Assimilation (French colonialism)

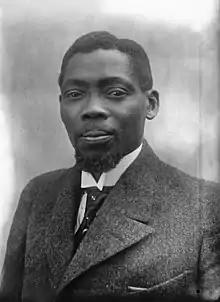
Blaise Diagne, an African politician in French West Africa and a major supporter of the "assimilation" concept.

Assimilation was a major ideological component of French colonialism during the 19th and 20th centuries. The French government promoted the concept of cultural assimilation to colonial subjects in the French colonial empire, claiming that by adopting French culture they would ostensibly be granted the full rights enjoyed by French citizens and be legally considered "French". Colonial settlements established by the French, such as the Four Communes in French West Africa, were created with the assimilation concept in mind, and while Africans living in such settlements were theoretically granted the full rights of French citizens, discriminatory policies from various French colonial administrations denied most of these rights to "full-blooded Africans". Assimilation was also opposed by several prominent figures of the Third Republic, such as Georges Leygues.